Culture of Bankura district

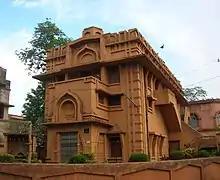
Acharya Jogesh Chandra Purakriti Bhaban (Museum), Bishnupur.

A large number of literary little magazines are published in Bengali from Bankura district. Amongst the little magazines are: "Aaddaa", "Aalor Shisu", "Aarja" (quarterly published since 1979), "Columbus" (quarterly published since 1980), "Kabitaa Dash Dine", "Kaanchan", "Kolaaj", "Kheyaali" (quarterly published since 1981), "Graamin Maatir Gandha", "Deepti" (quarterly published since 1987), "Tulsi Chandan" (quarterly published since 1982), "Pragati", "Manikaustav" (monthly published since 1981), "Jaameeni" (bi-monthly published since 1976), "Raamkinkar", "Lagnausha" (quarterly published since 1979), "Lokaayata", "Shatadal" (quarterly published since 1981), "Samakriti", "Sat" (annual published since 1988), and "Mukta Kanthaswar" (quarterly published since 1988) "Pipilika" ( tri monthly published from 2016).